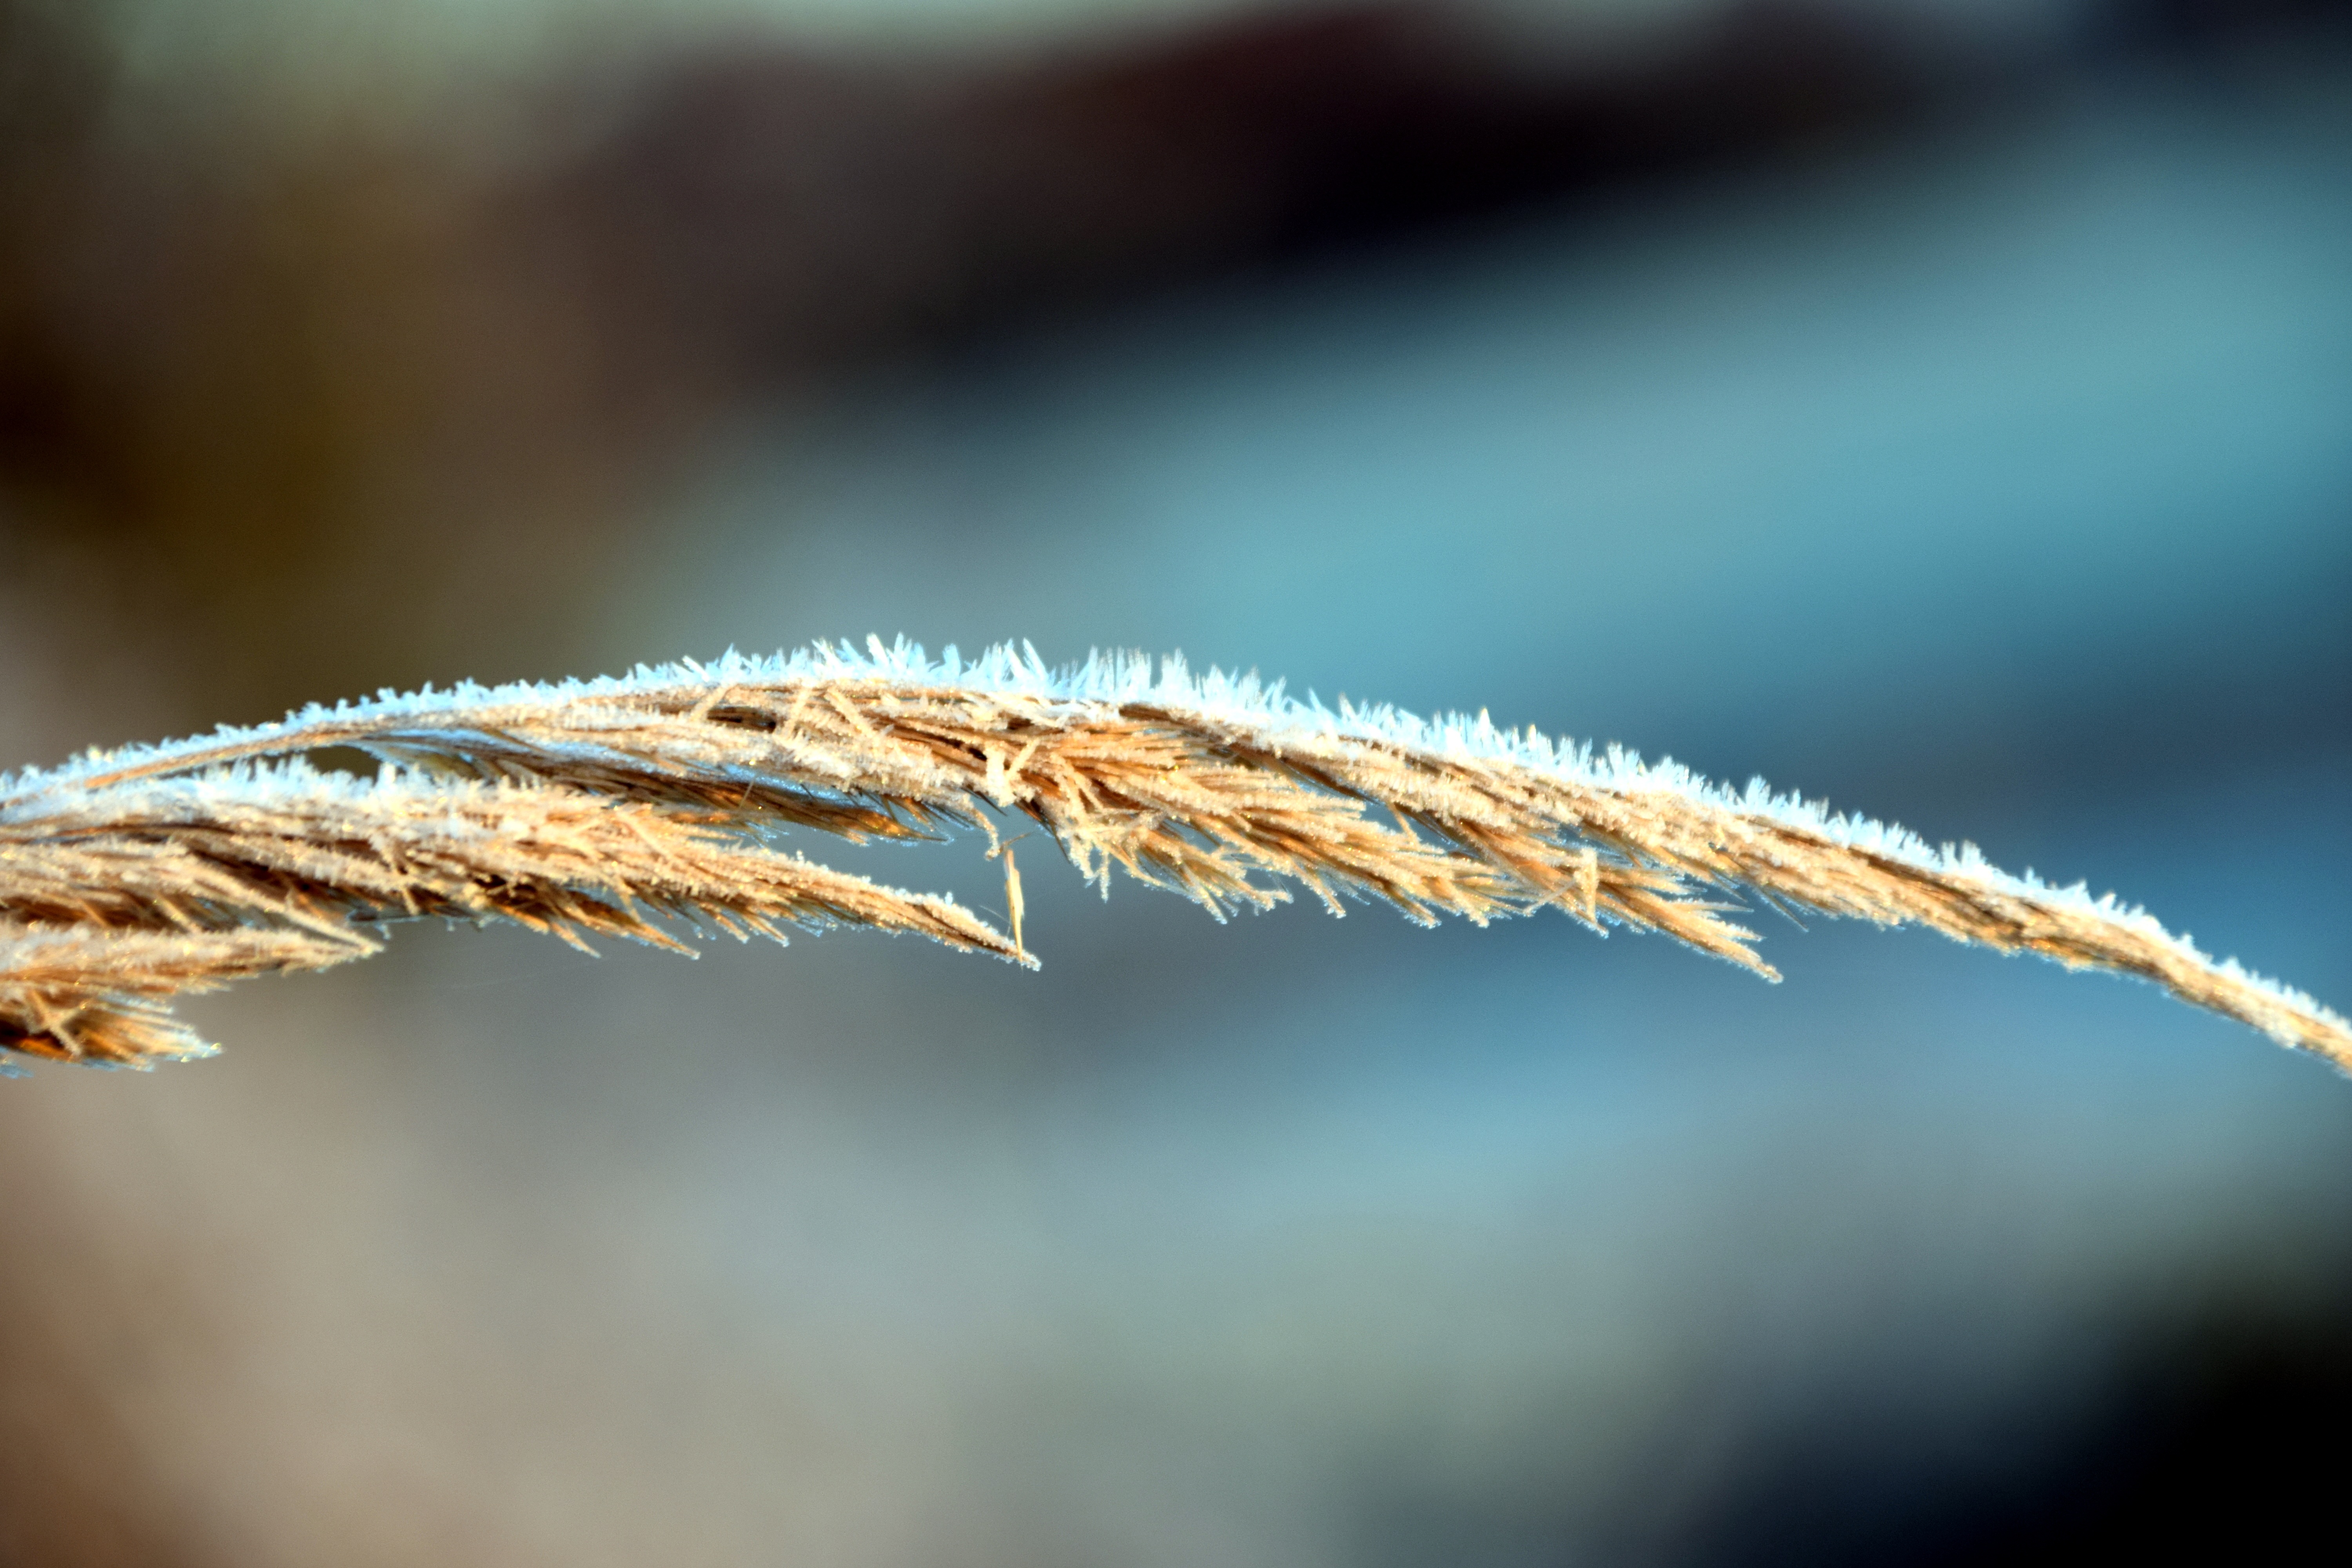
nature, grass, branch, cold, winter, plant, photography, sunlight, leaf, flower, frost, frozen, close, twig, close up, iced, icy, beautiful, november, hoarfrost, macro photography, grass family, plant stem